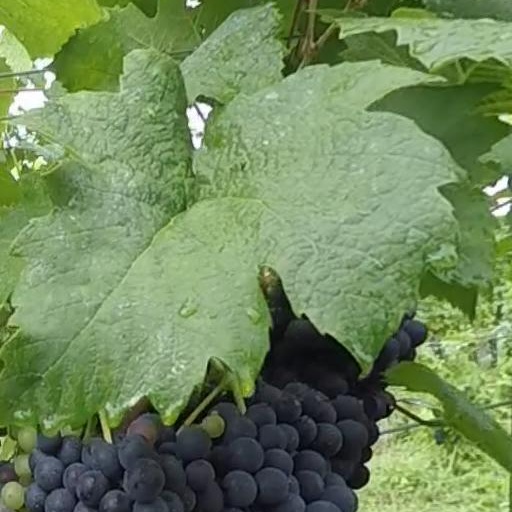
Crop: grape